History of Canada (1960–1981)

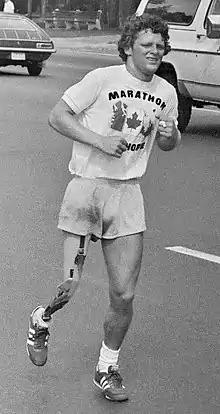
Terry Fox

Three years after losing his right leg to cancer at age 18, Terry Fox decided to run from coast to coast in order to raise money for cancer research. In creating the Marathon of Hope, his goal was to raise $1.00 from every Canadian citizen. The young athlete began by dipping his artificial leg in the Atlantic Ocean at St. John's, Newfoundland on April 12, 1980. He aimed to dip it again in the Pacific Ocean at Vancouver, British Columbia.